Hugo Hansén

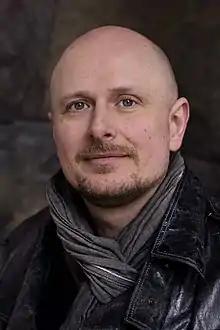
Hansén in 2014

Claes Hugo Hansén (born 26 December 1972) a Swedish theatre director, currently employed by the Stockholm City Theatre.